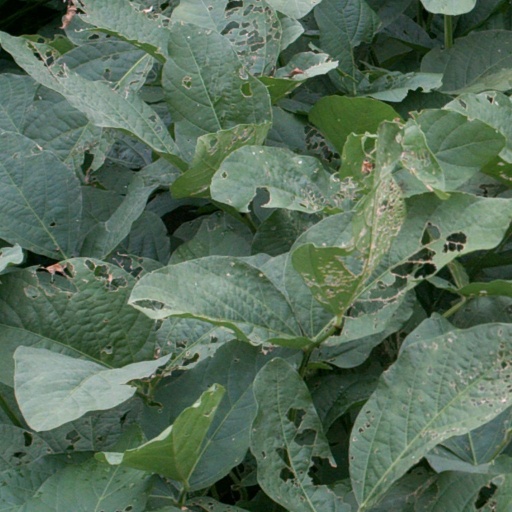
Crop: soybean